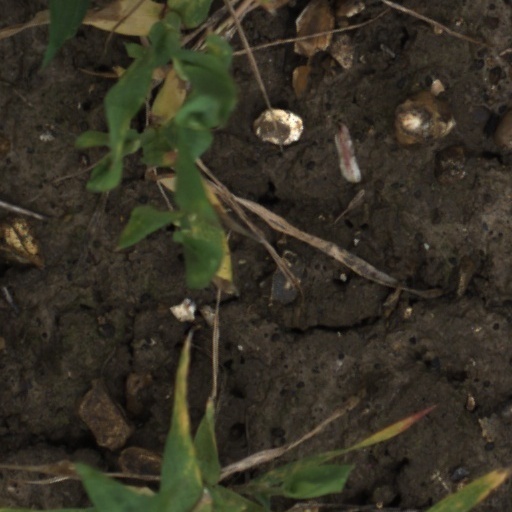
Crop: wheat